Silent Möbius

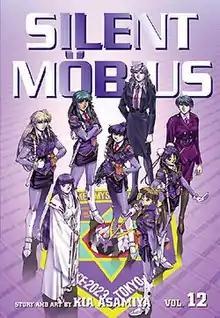
Volume 12 of the VIZ Media release, portraying the entire AMP

is a twelve-volume manga series created by manga artist Kia Asamiya. It is heavily influenced by the film "Blade Runner" and is centered on the lives of an all-female group of police officers dedicated to protecting Tokyo from an invasion of extra-dimensional creatures called Lucifer Hawks.